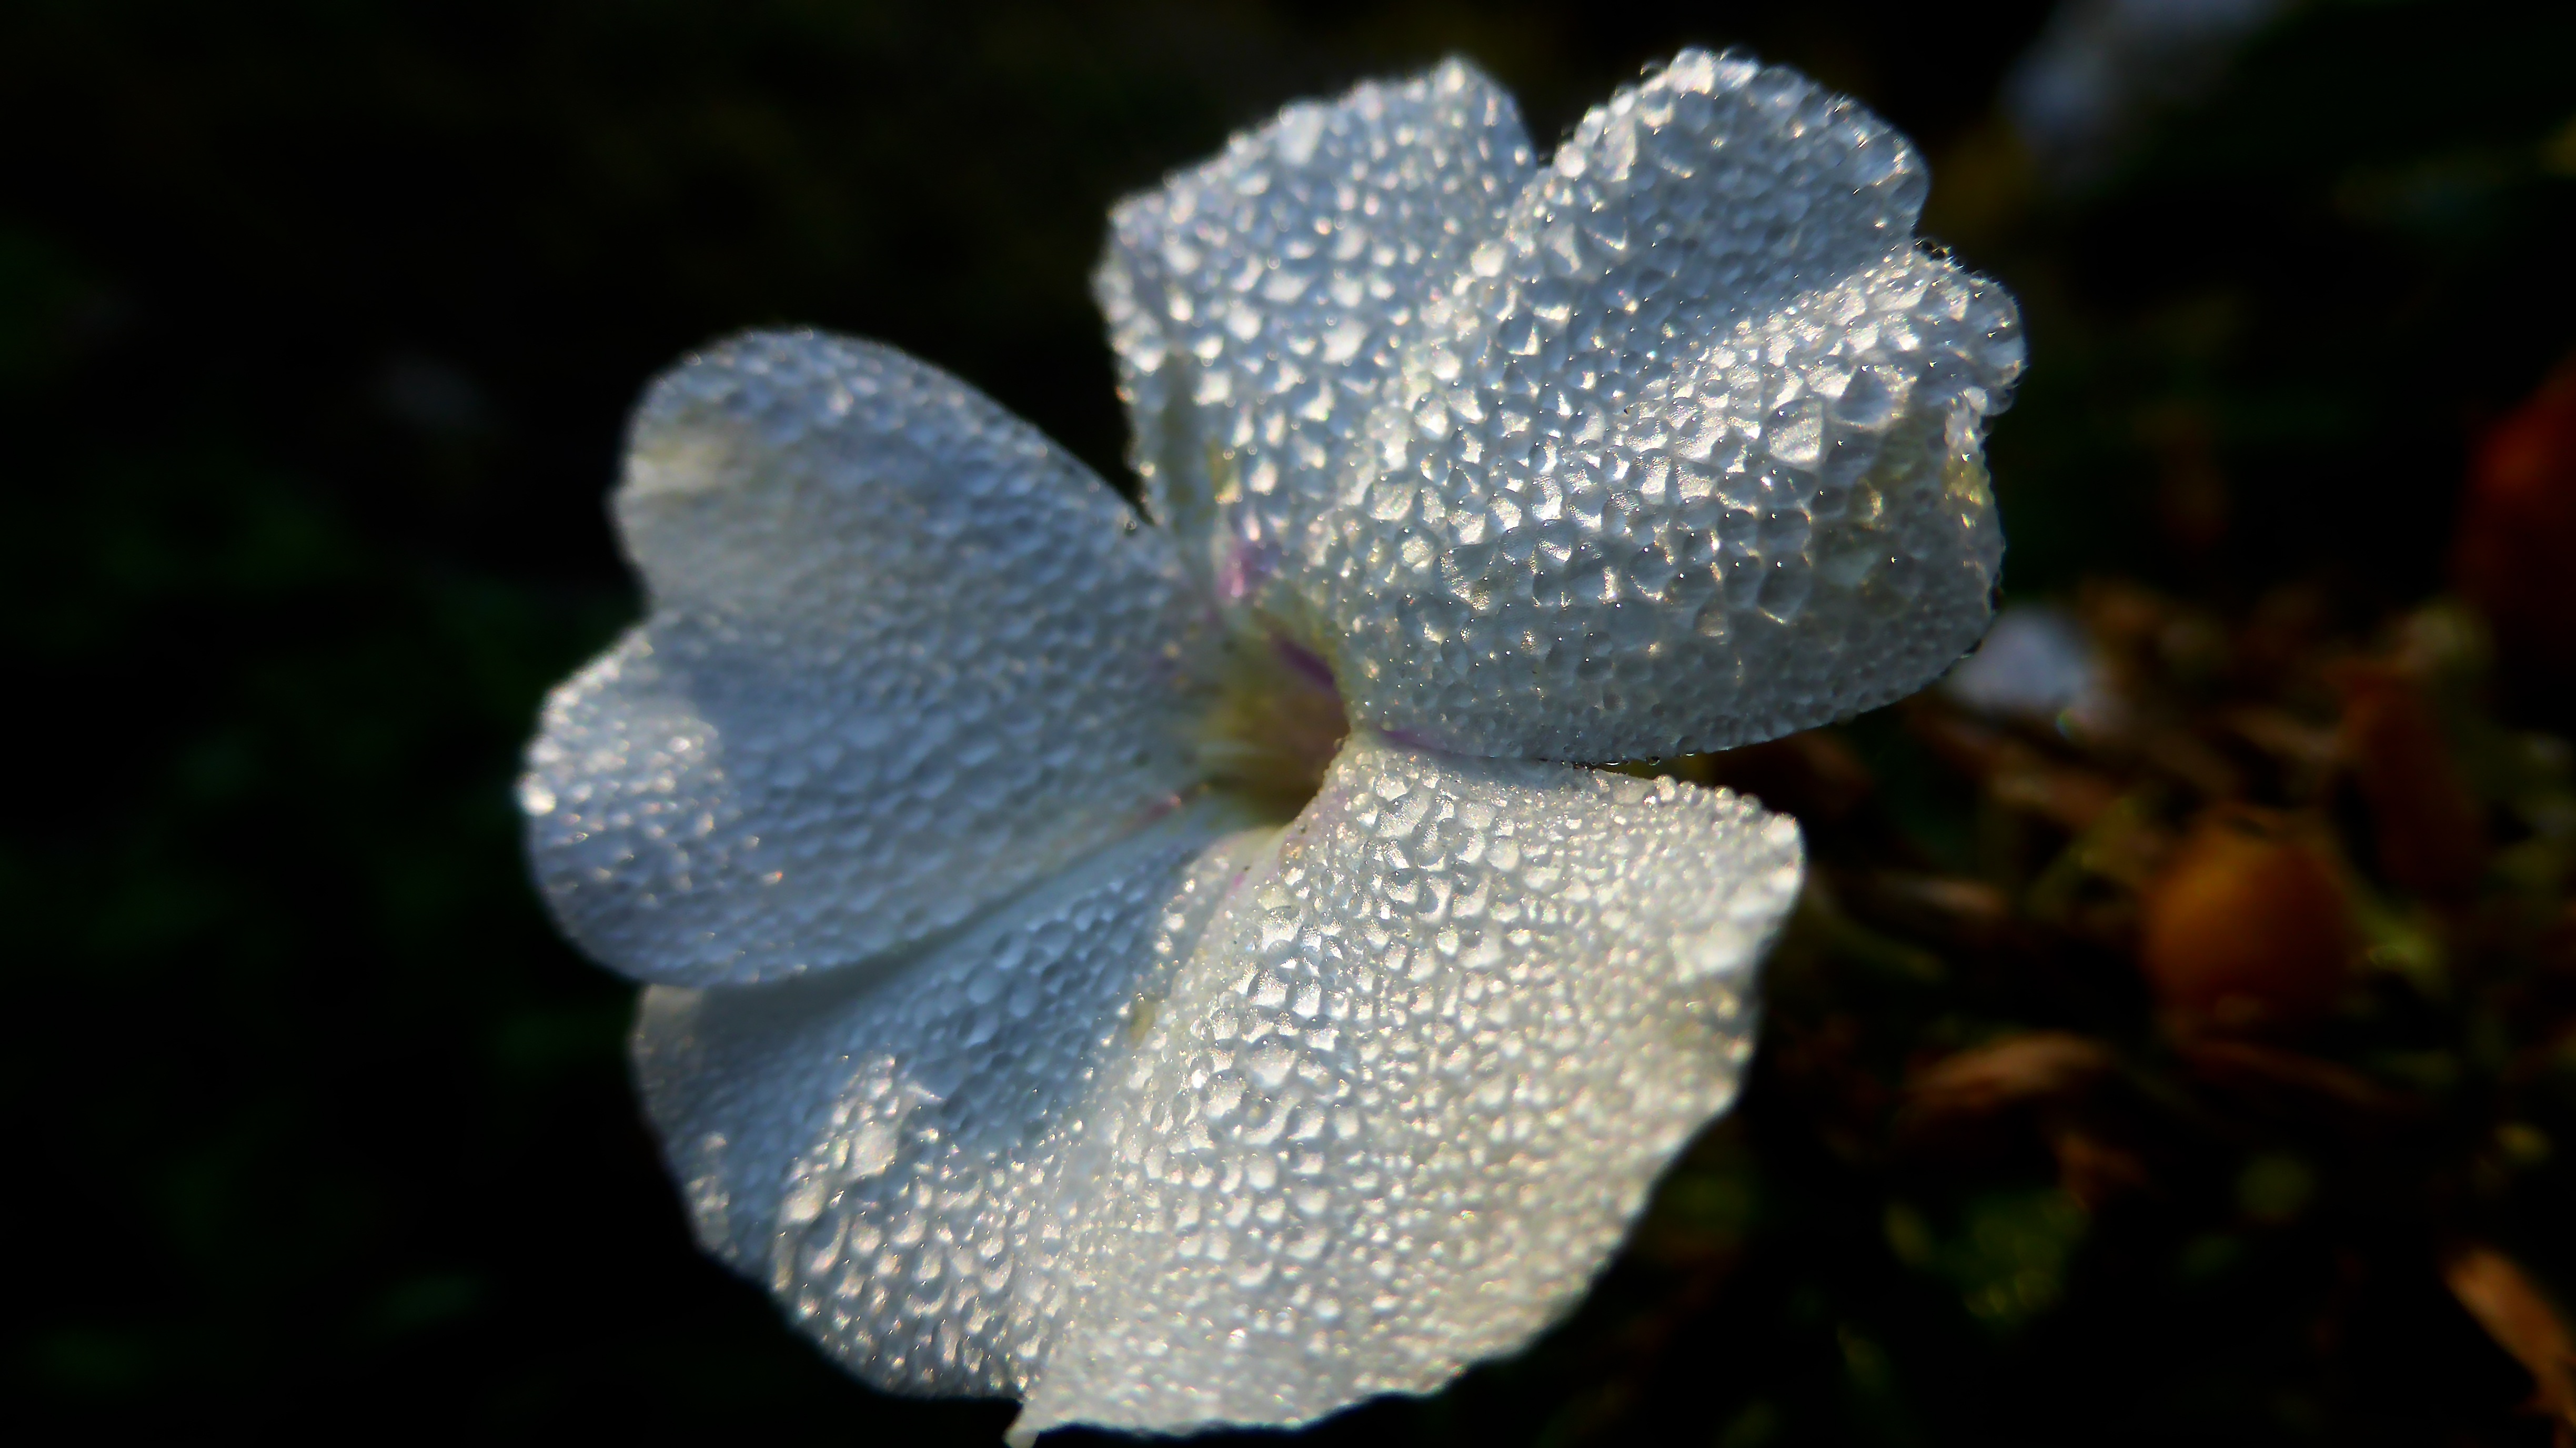
blossom, plant, photography, morning, leaf, flower, petal, bloom, frost, pollen, spring, botany, flora, wildflower, close up, dewdrop, morgentau, macro photography, flowering plant, land plant